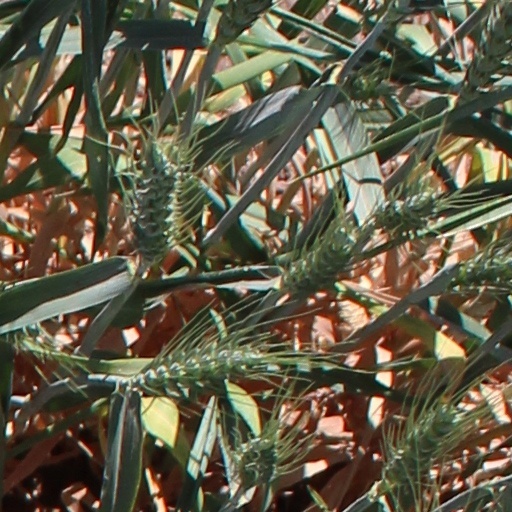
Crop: wheat